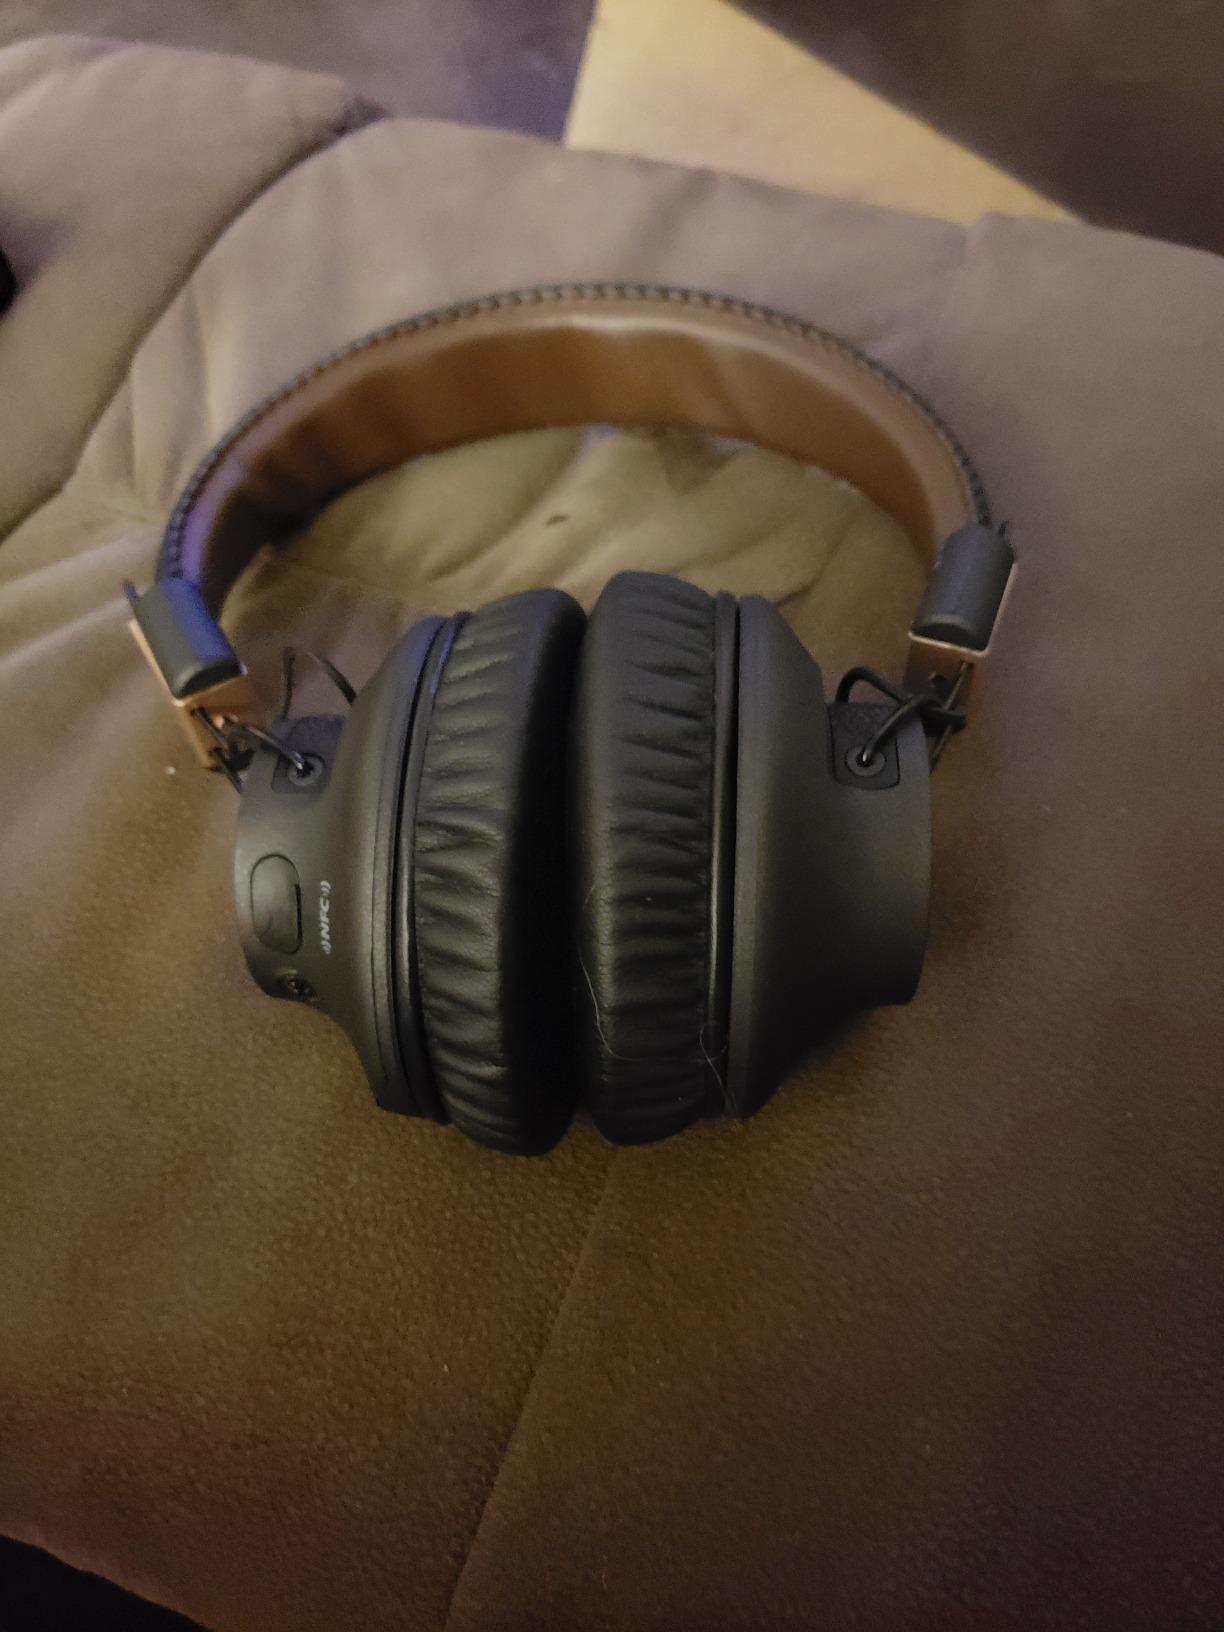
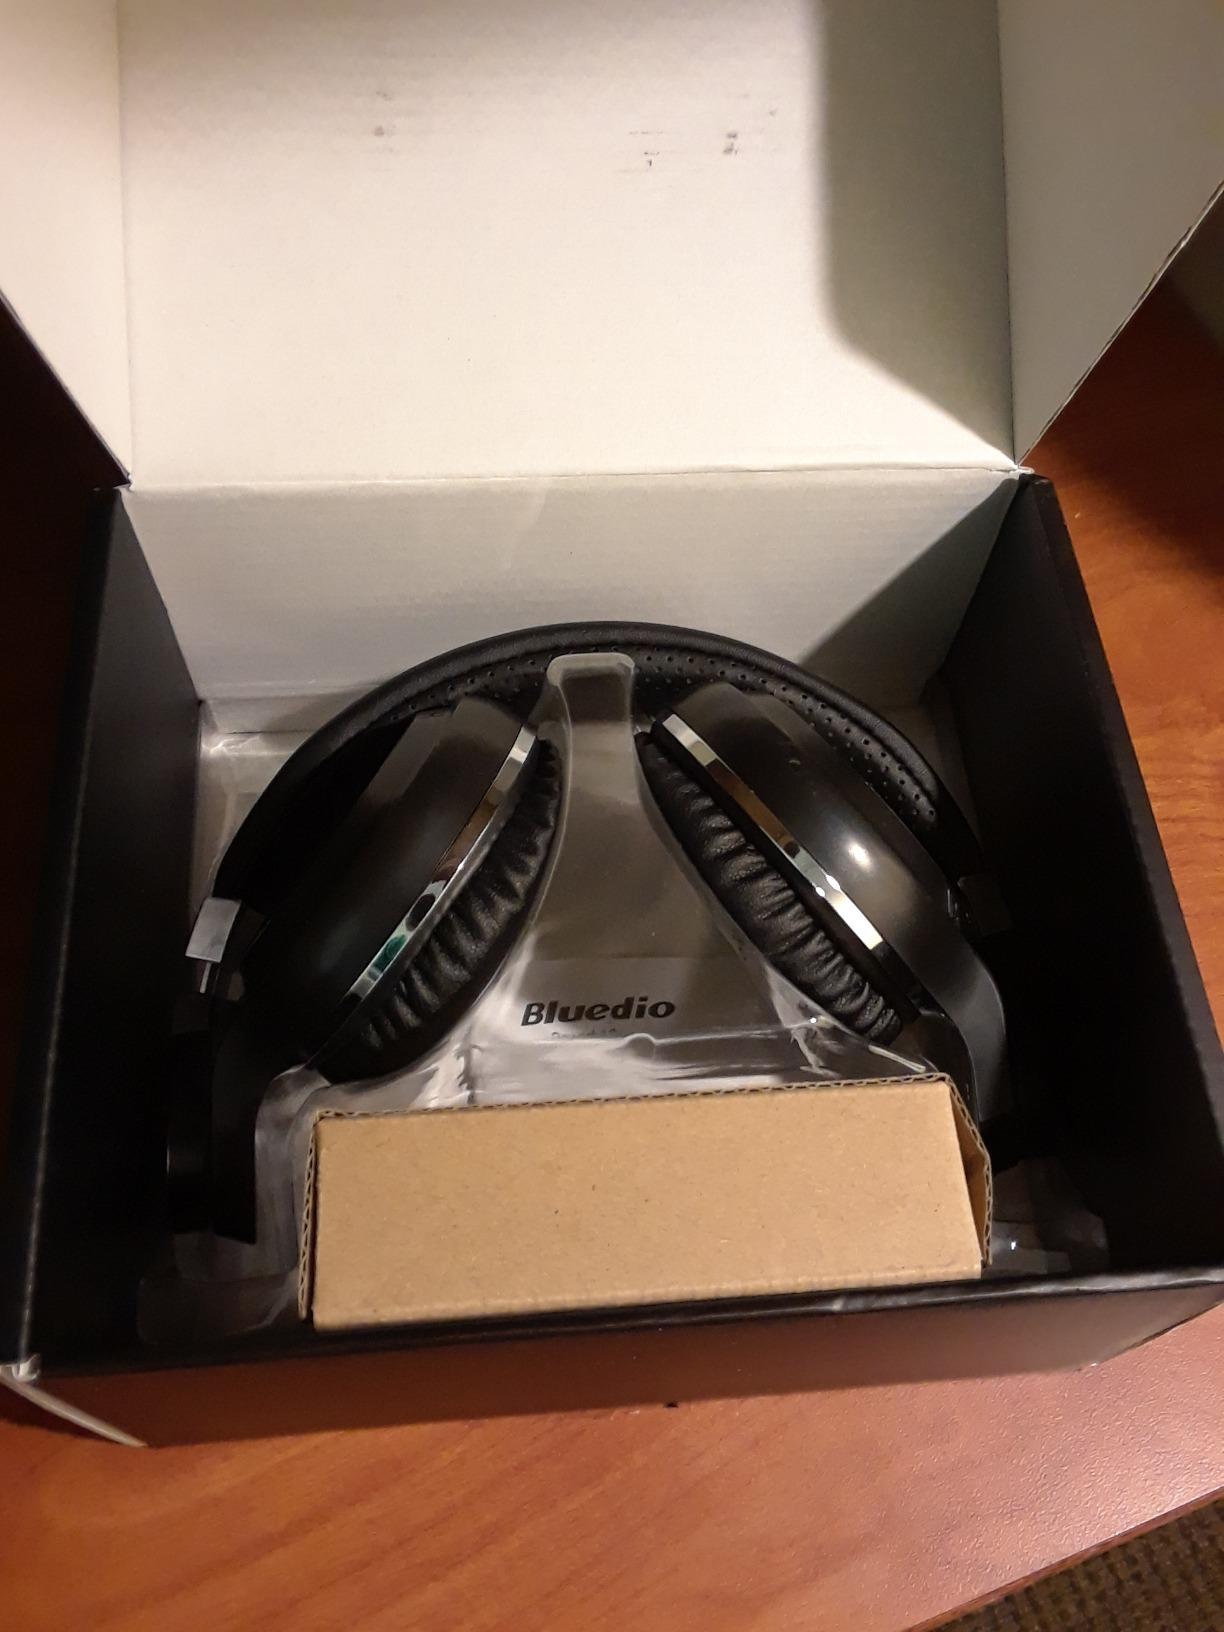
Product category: headphones
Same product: no